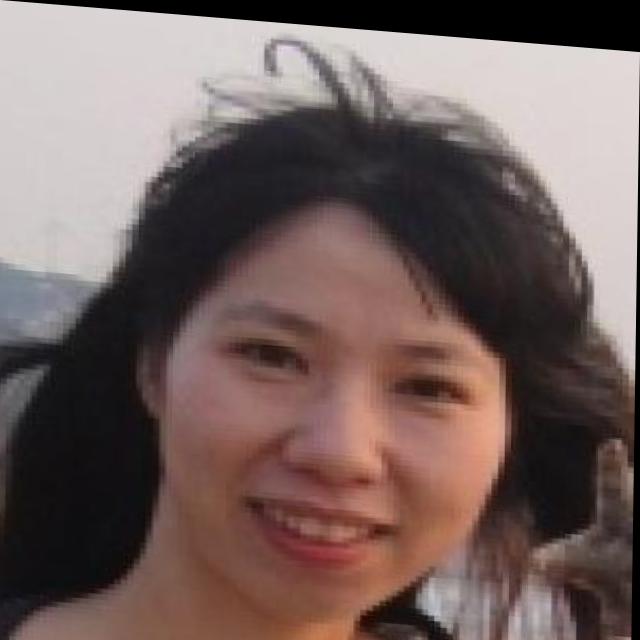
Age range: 21-44